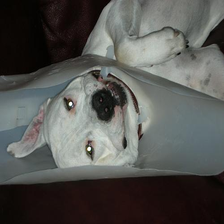
Species: dog
Breed: american bulldog